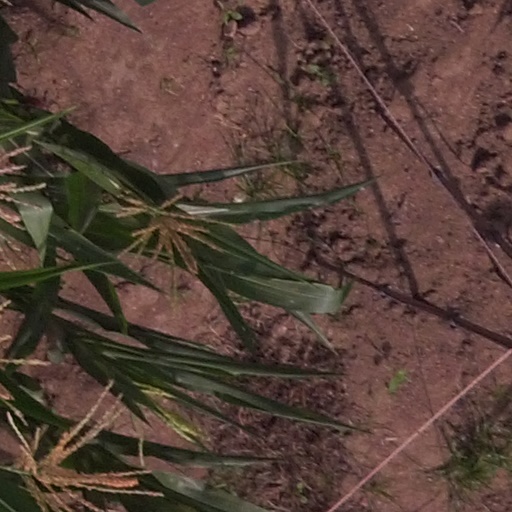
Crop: maize; corn